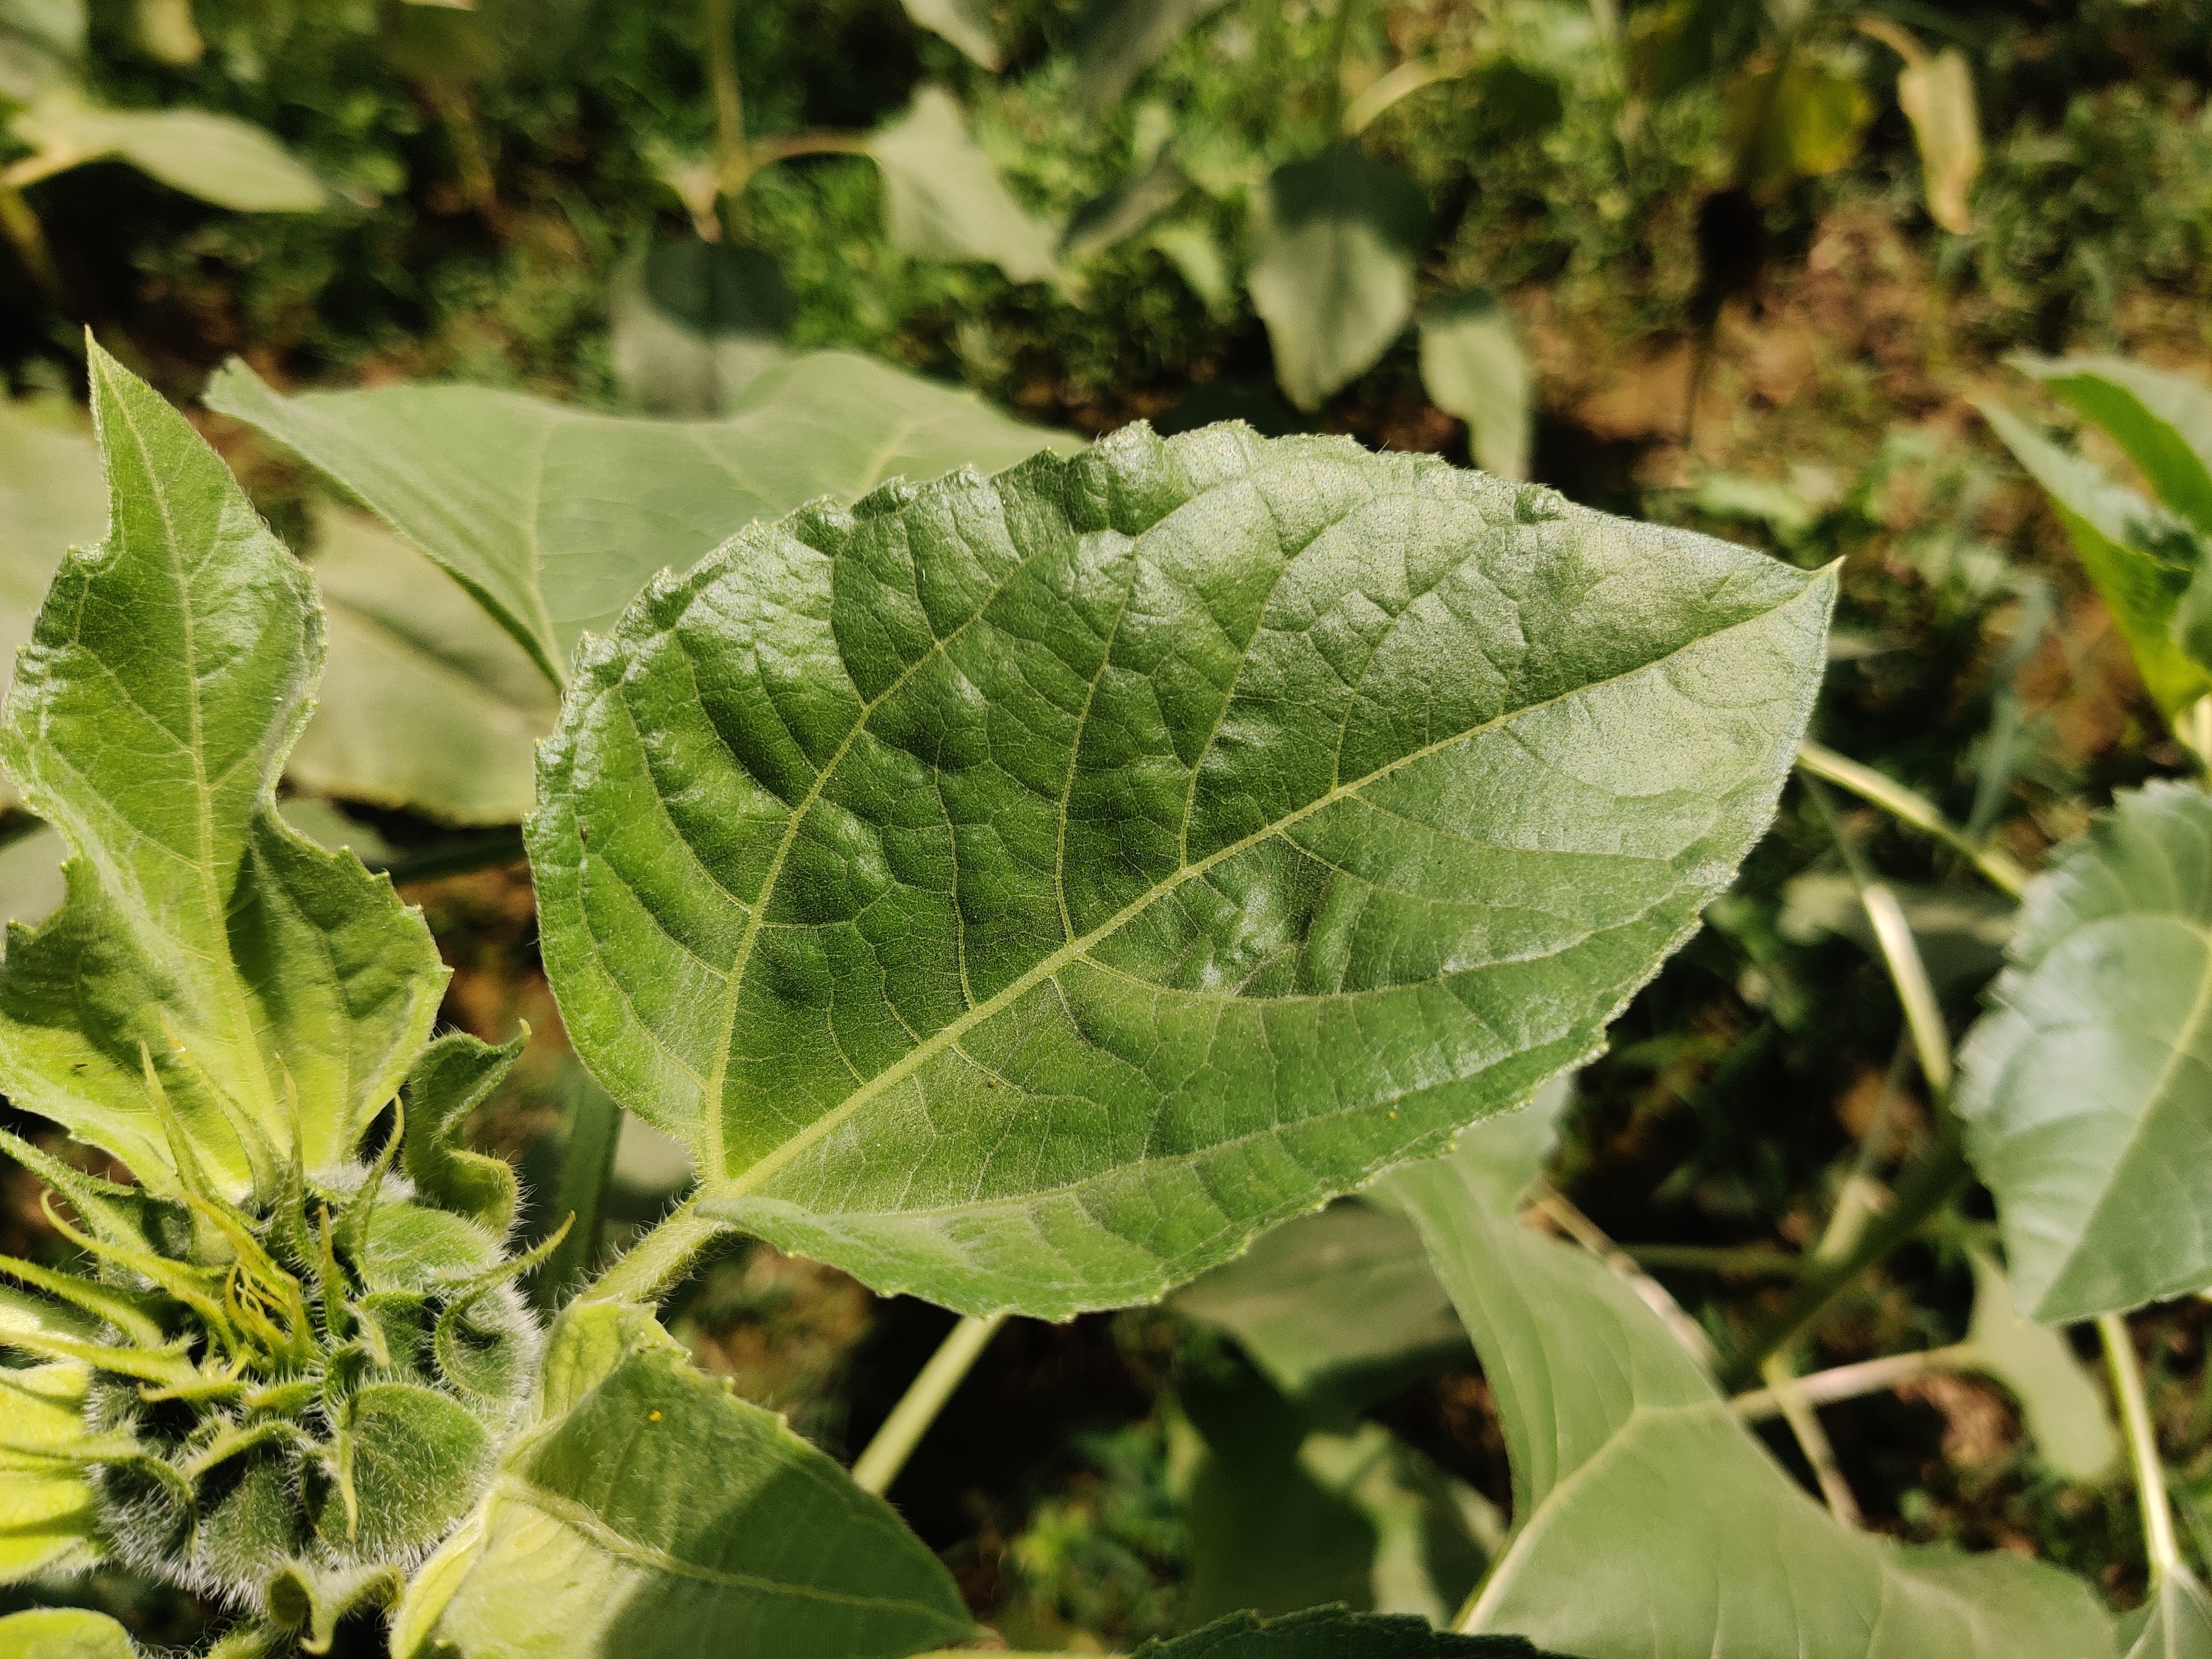
Label: Fresh_leaf